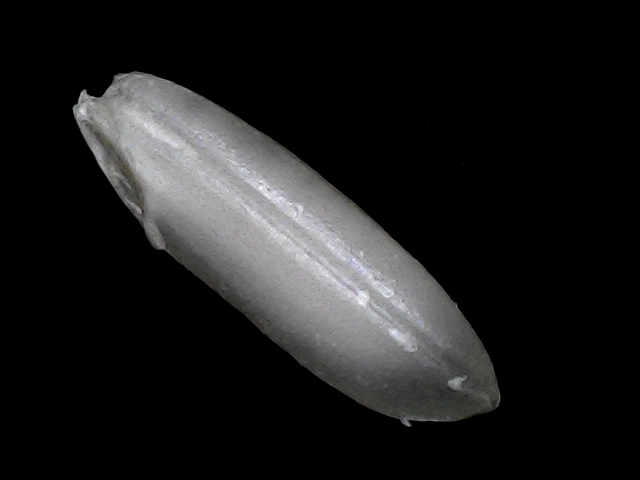
Rice variety: BRRI67